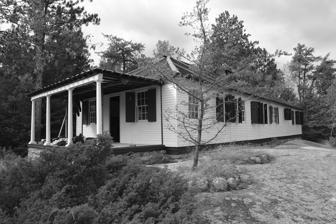
Building: William Ingersoll Estate
Country: United States of America
Year built: 1928
Historic house in Minnesota, United States United States historic place William Ingersoll Estate U.S. National Register of Historic Places U.S. Historic district The main cabin of the William Ingersoll Estate Show map of Minnesota Show map of the United States Location Ingersoll's Island, Crane Lake, Minnesota Coordinates 48°21′16″N 92°28′23″W / 48.35444°N 92.47306°W / 48.35444; -92.47306 Area 7.58 acres (3.07 ha) Built 1928–1962 Architect E. F. Hodgson Company MPS Tourism and Recreational Properties in Voyageurs National Park 1880–1950 MPS NRHP reference No. 11000360 Added to NRHP June 15, 2011 The William Ingersoll Estate is a former summer home complex on an island in Sand Point Lake in the U.S. state of Minnesota , in what is now Voyageurs National Park .  William P. Ingersoll (1885–1973) was a wealthy philanthropist from Canton, Illinois .  He purchased the island property in 1927, when the Boundary Waters region had become a wilderness vacation destination for adventurous upper-class Midwesterners.  The following year he installed a mail-order cabin from the E. F. Hodgson Company of Massachusetts, which specialized in prefabricated buildings .   Ingersoll usually spent four months of the year on his island and continued to develop the property until he sold it in 1962 at the age of 77. In 2011 the estate was listed on the National Register of Historic Places for its local significance in the themes of architecture and entertainment/recreation. It was nominated as an example of the area's upper-class summer homes and as a rare intact example of a E. F. Hodgson Company kit house. The main cabin collapsed in 2014 and was subsequently removed by the National Park Service , with the hope of reconstructing it if funding ever became available. Description The National Park Service categorized the Ingersoll Estate as a historic district with six contributing properties .  The first was the 1928 main cabin, which has now collapsed and been removed.  The second is another prefabricated cabin with six rooms, built for Ingersoll's friend and frequent guest Robert B. Chiperfield , a long-serving congressman from Canton.  Third and fourth are a generator shed built circa 1952 and a boathouse.  Fifth is a workshop and storage shed with additions for an icehouse , sauna , and fish cleaning station.  The sixth contributing property is the cultural landscape itself, which comprises garden beds, stone paths, fencing, a bird house, and the careful siting of the buildings to maximize lake views and maintain privacy. The Chiperfield Cabin See also National Register of Historic Places listings in St. Louis County, Minnesota National Register of Historic Places listings in Voyageurs National Park References